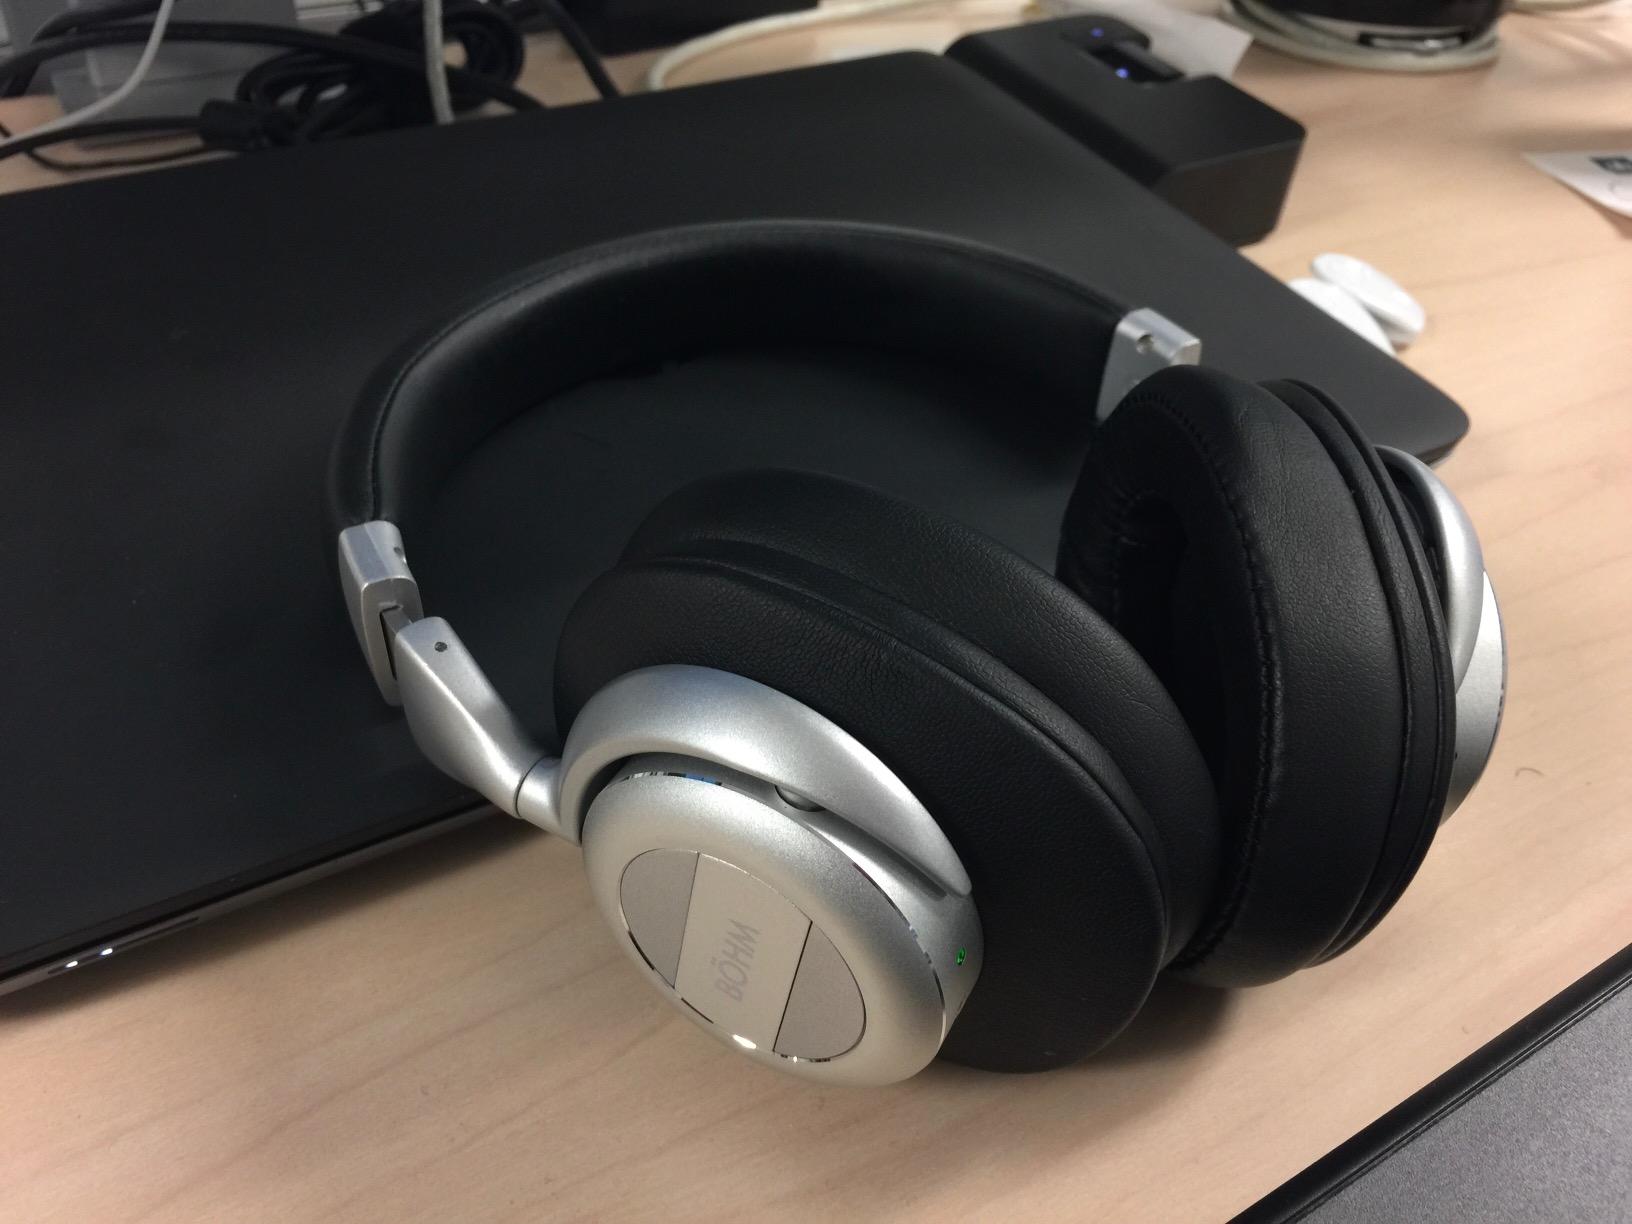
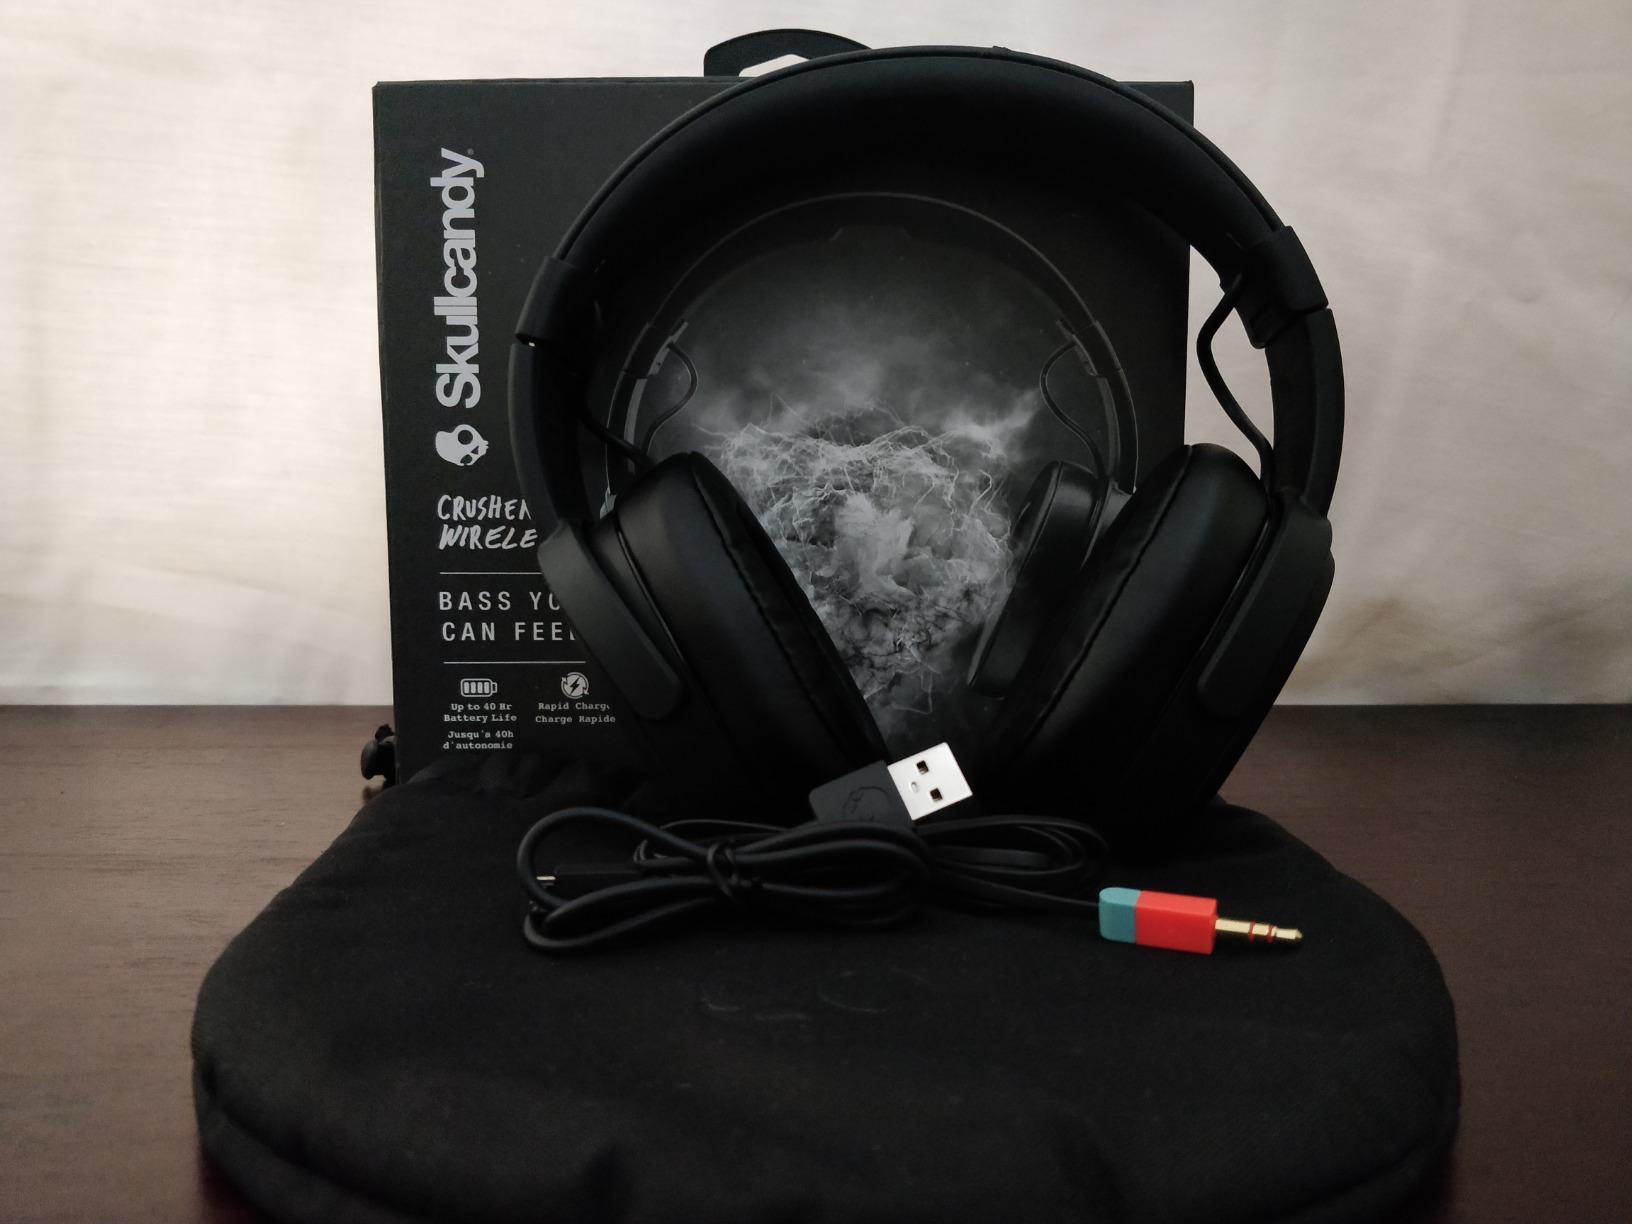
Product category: headphones
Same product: no